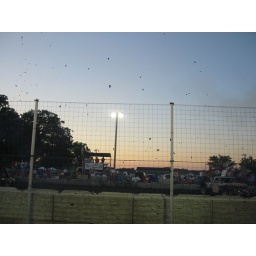
We didn't have seats and stood in front of the grandstands. We got hit with tons of mud flying off the track.